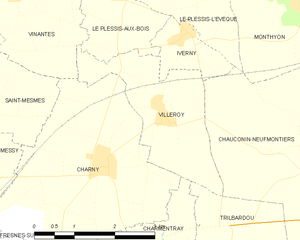
Carte des communes françaises Villeroy